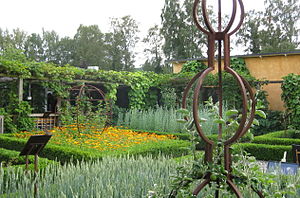
Kiviks Musteri
Æblehaven ved Kiviks Musteri
Kiviks Musteri er et familieforetagende etableret i 1888 på Østerlen i Kivik i Skåne, og drives af fjerde generation af familien Åkesson. Mosteriet forædler frugt til blandt andet æblemost, juicer, cider, frugtgrød og supper. Varerne distribueres via detailhandelen men kan også købes på stedet i Musteributiken. Mosteriet har også et kundskabshus der hedder Äpplets Hus, hvor man kan lære om æblets historie og forskning i forskellige frugtsorter. Mosteriet driver også caféen og restauranten Kärnhuset.